Aviation archaeology

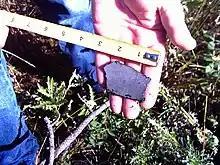
Measure, photograph and log aircraft debris.

Keeping a record of a crash site, such as photographs, maps, journals, logs, and all terrain and weather recordings are essential, e.g., the Glenwood Springs, Colorado, B-17 crash site or the Tells Peak, CA, B-17 crash site.